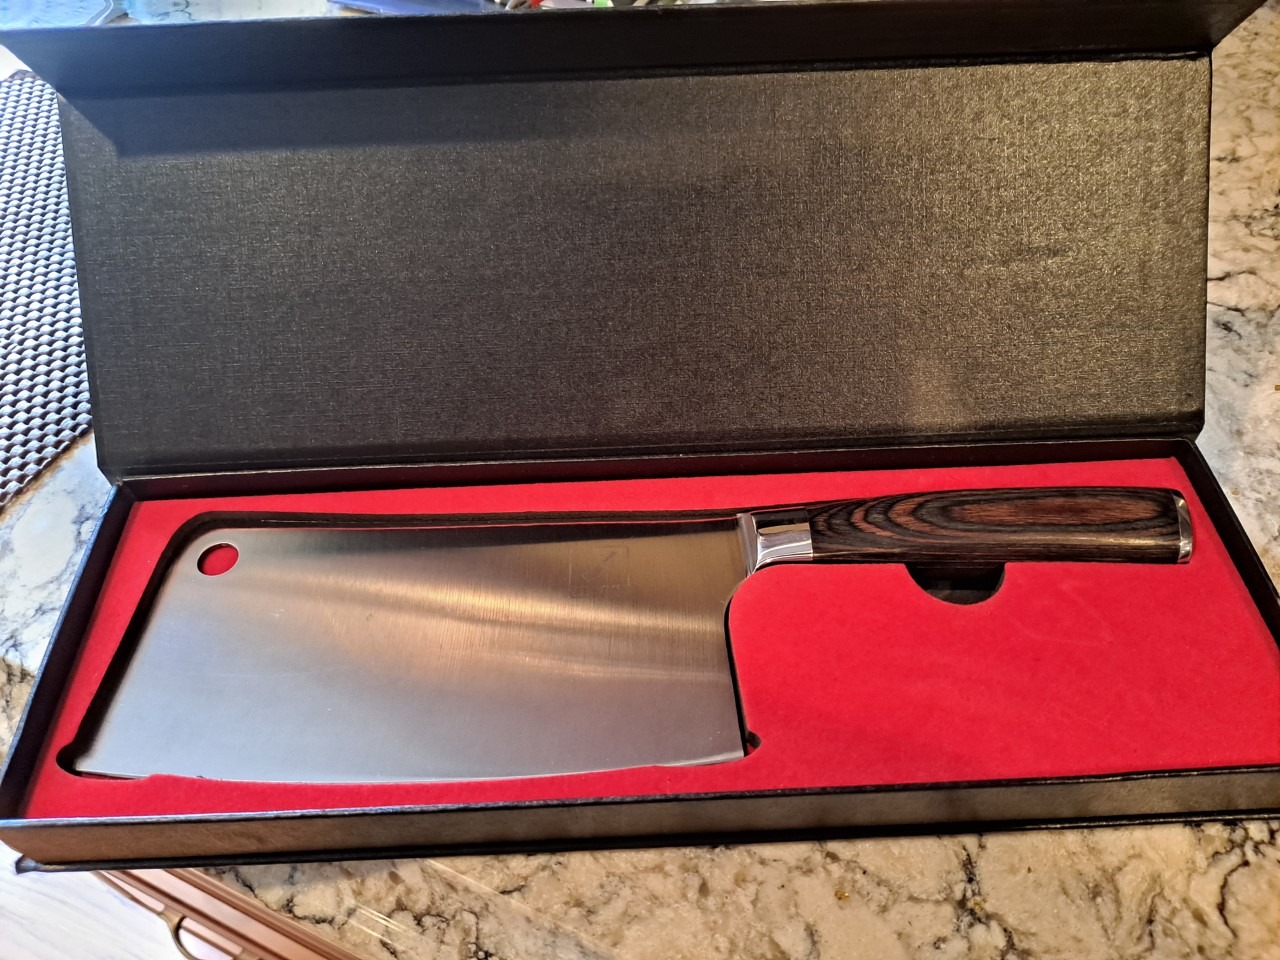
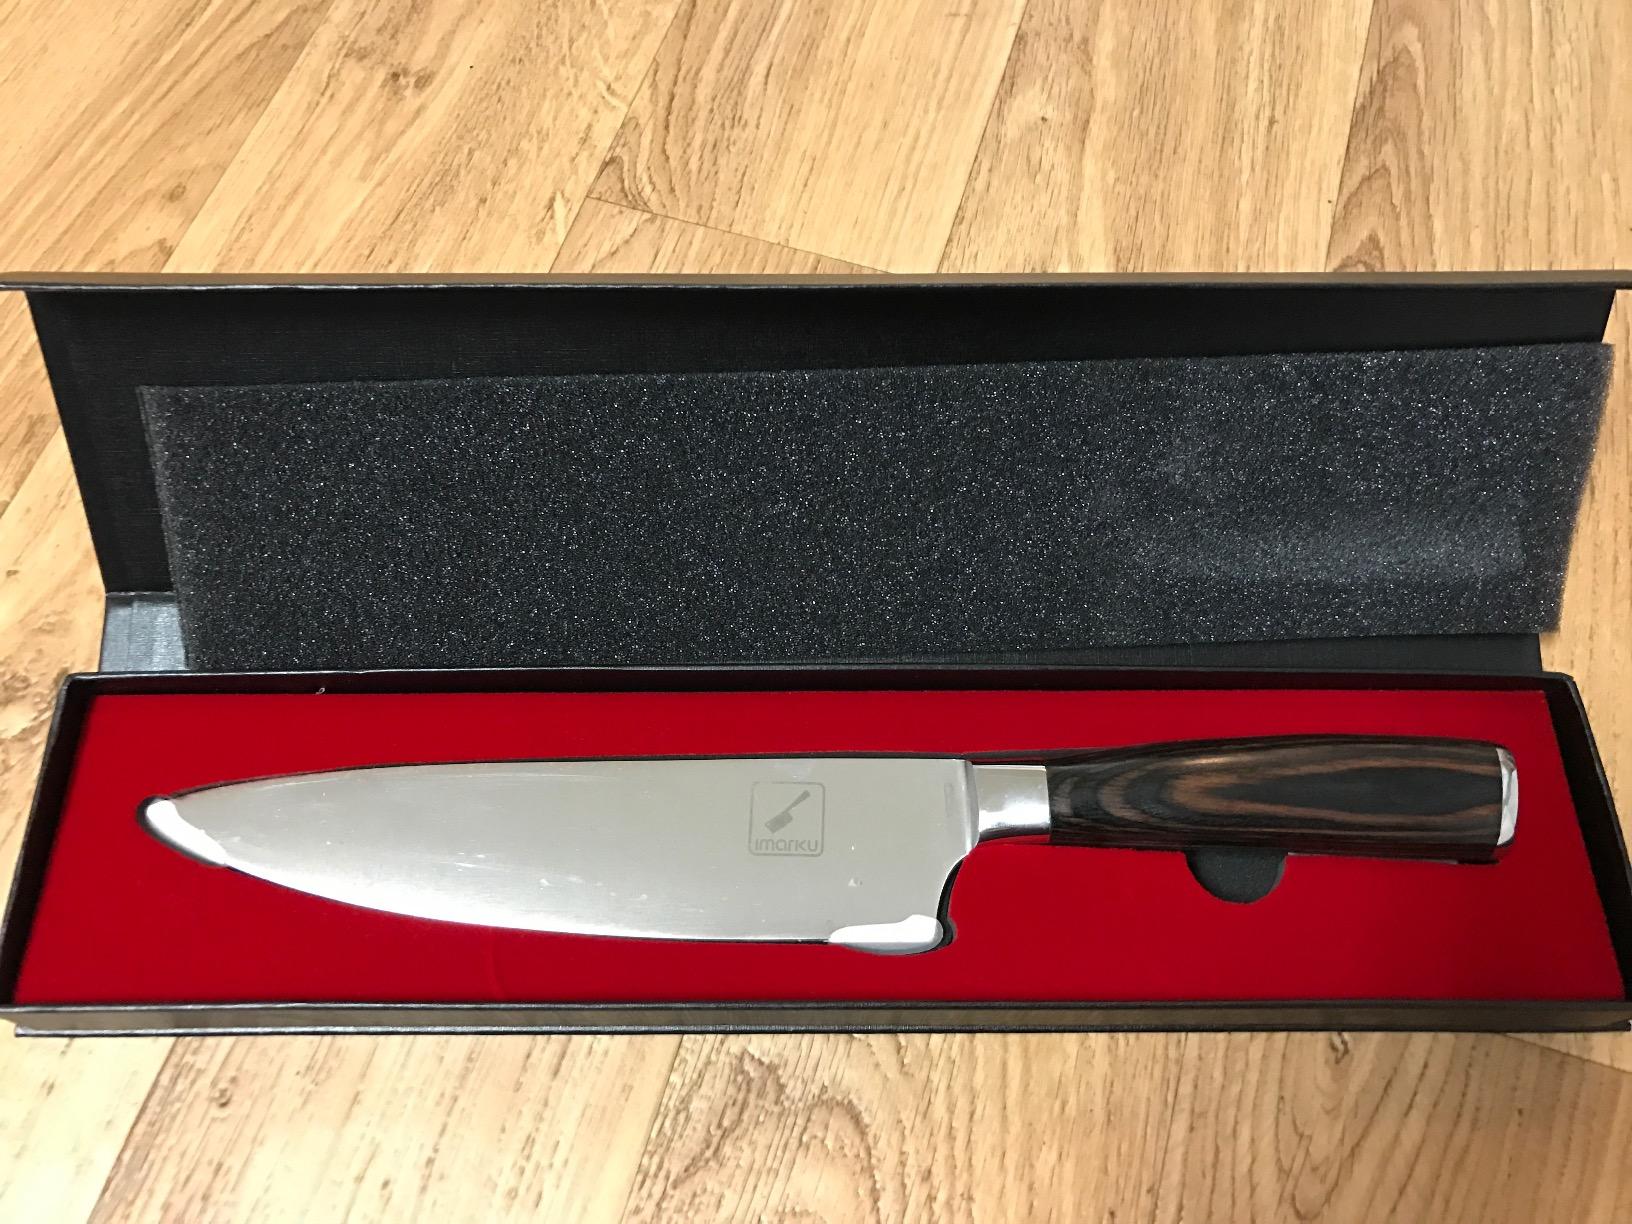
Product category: items_knife
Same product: no